Is Google Making Us Stupid?

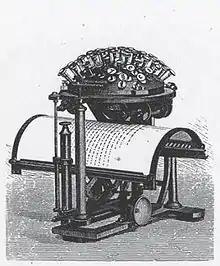
A model 1878 of the Malling-Hansen Writing Ball, which Nietzsche began using in 1882 when his poor eyesight made it difficult for him to write by hand

In the essay, Carr introduces the discussion of the scientific support for the idea that the brain's neural circuitry can be rewired with an example in which philosopher Friedrich Nietzsche is said to have been influenced by technology. According to German scholar Friedrich A. Kittler in his book "Gramophone, Film, Typewriter", Nietzsche's writing style became more aphoristic after he started using a typewriter. Nietzsche began using a Malling-Hansen Writing Ball because of his failing eyesight which had disabled his ability to write by hand. The idea that Nietzsche's writing style had changed for better or worse when he adopted the typewriter was disputed by several critics. Kevin Kelly and Scott Esposito each offered alternate explanations for the apparent changes. Esposito believed that "the brain is so huge and amazing and enormously complex that it's far, far off base to think that a few years of Internet media or the acquisition of a typewriter can fundamentally rewire it." In a response to Esposito's point, neuroscientist James Olds stated that recent brain research demonstrated that it was "pretty clear that the adult brain can re-wire on the fly". In "The New York Times" it was reported that several scientists believed that it was certainly plausible that the brain's neural circuitry may be shaped differently by regular Internet usage compared with the reading of printed works.